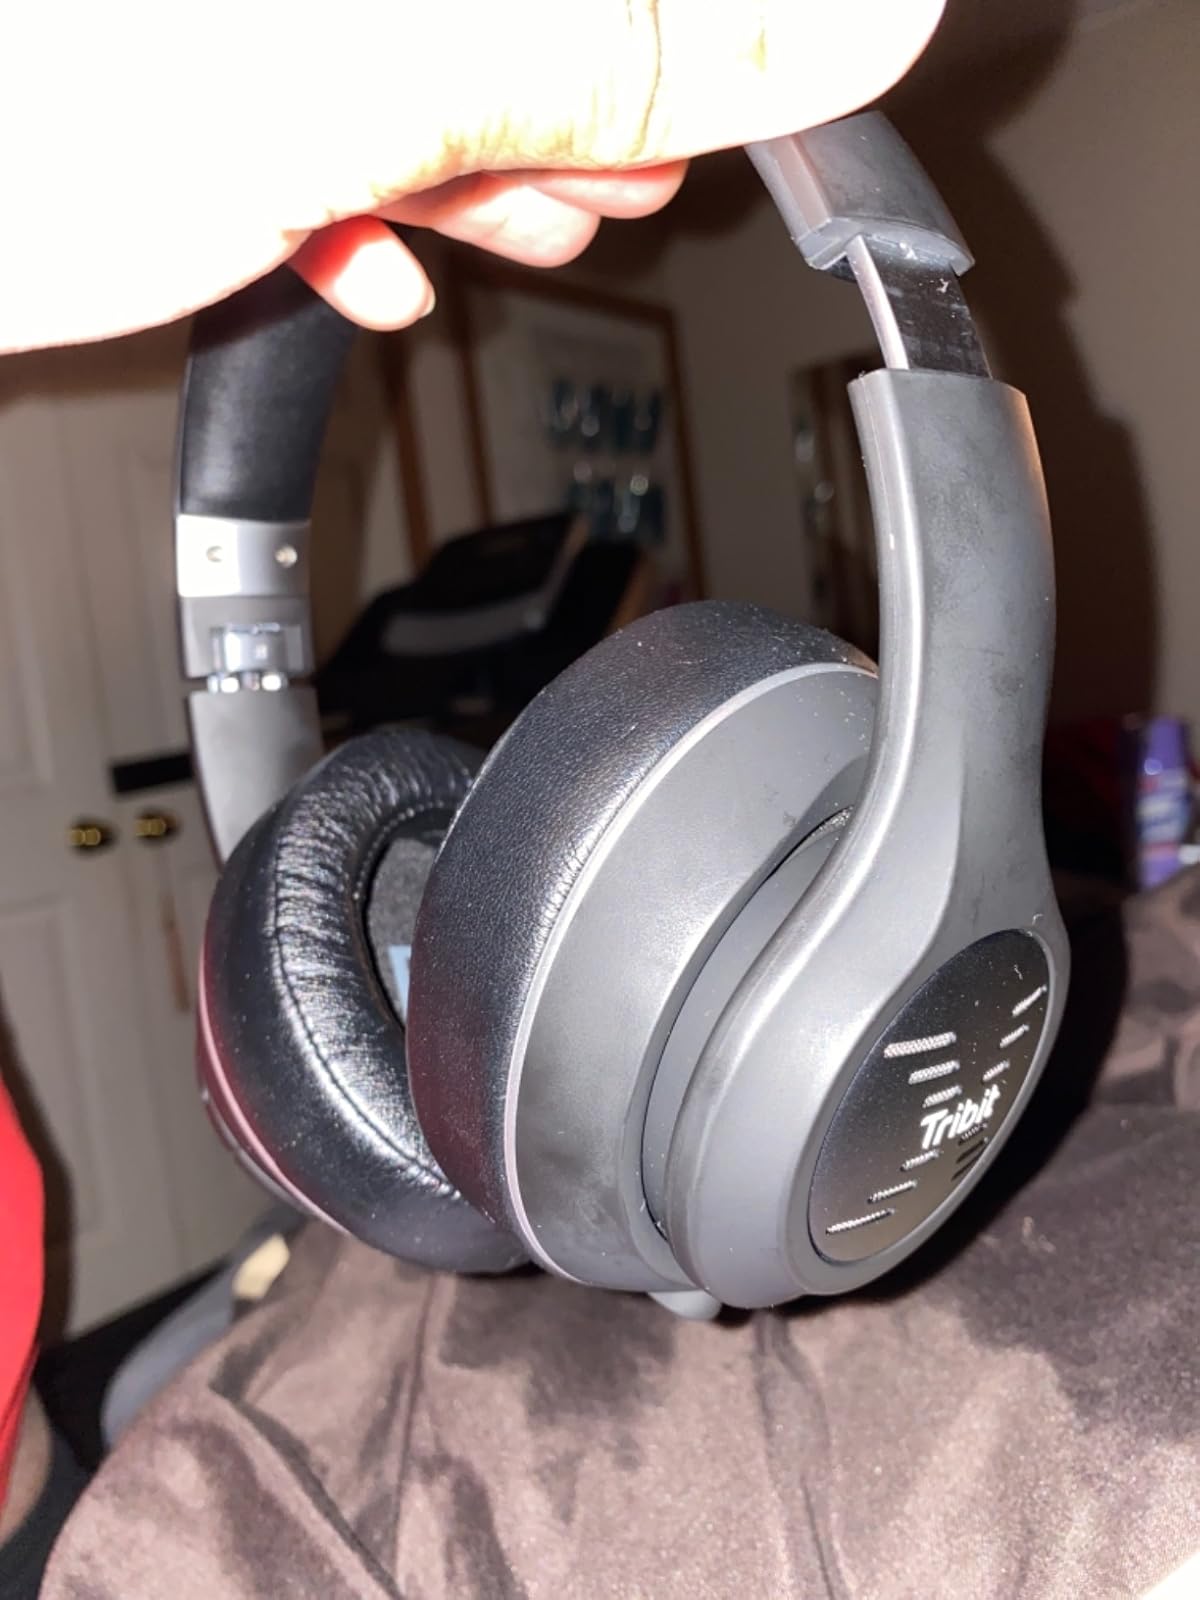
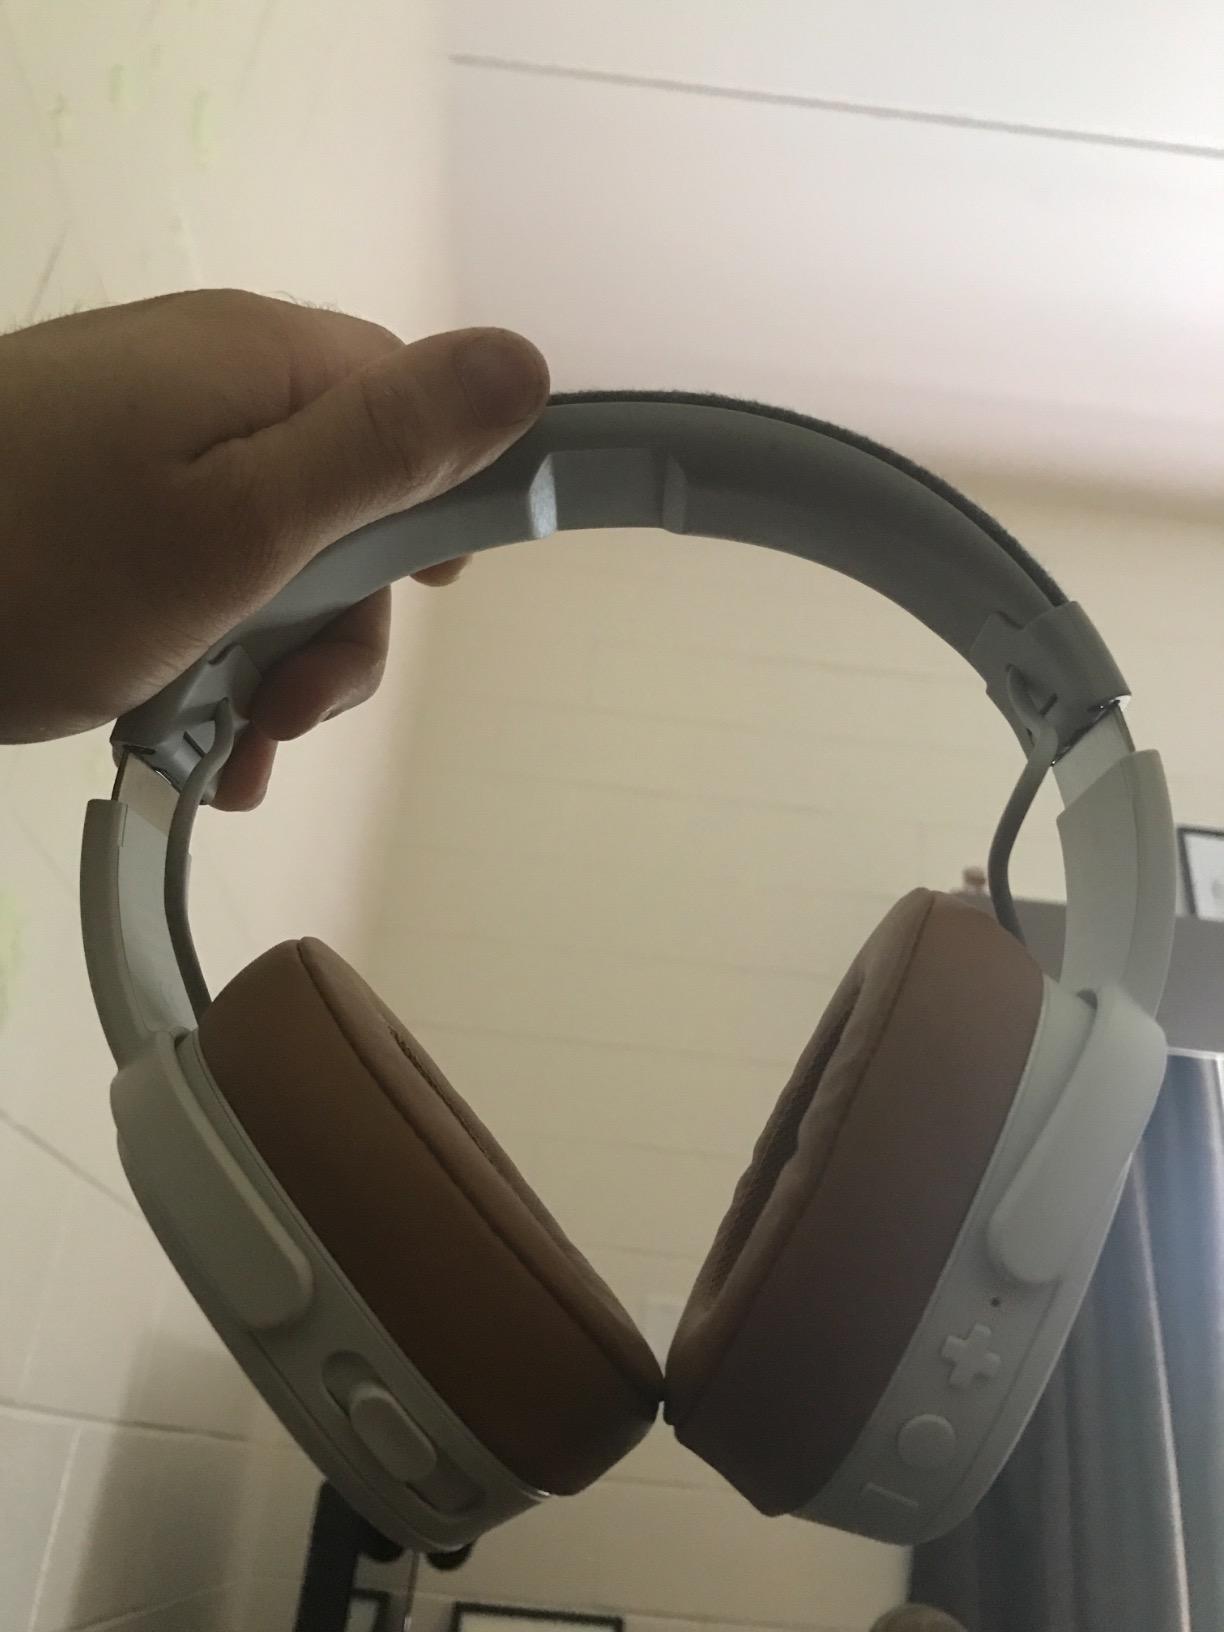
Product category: headphones
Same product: no